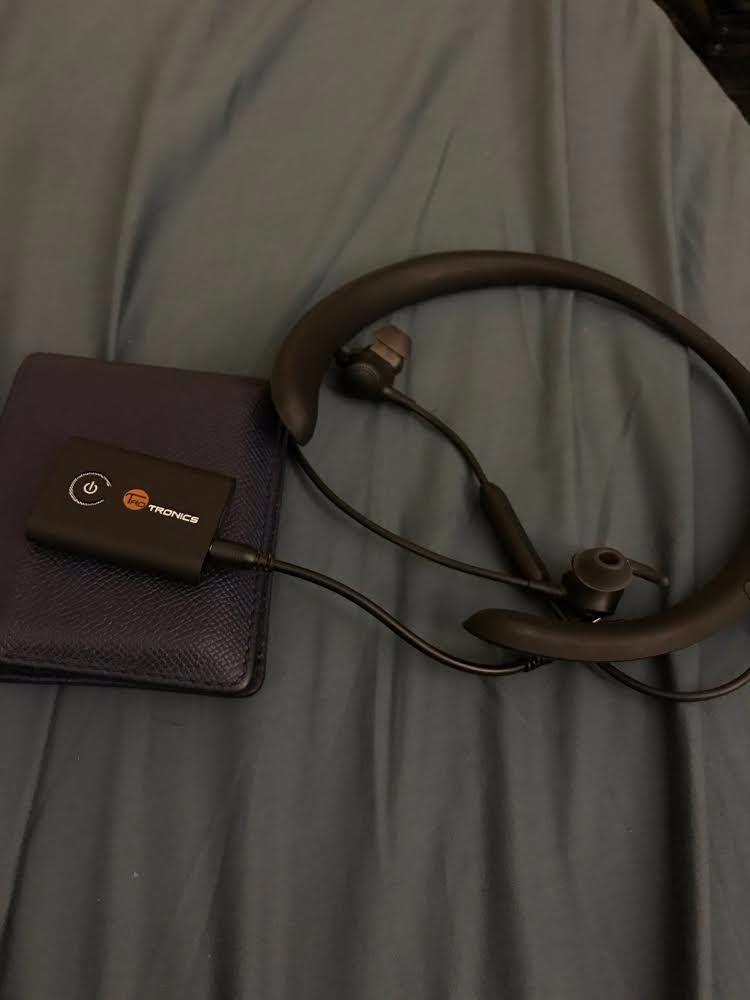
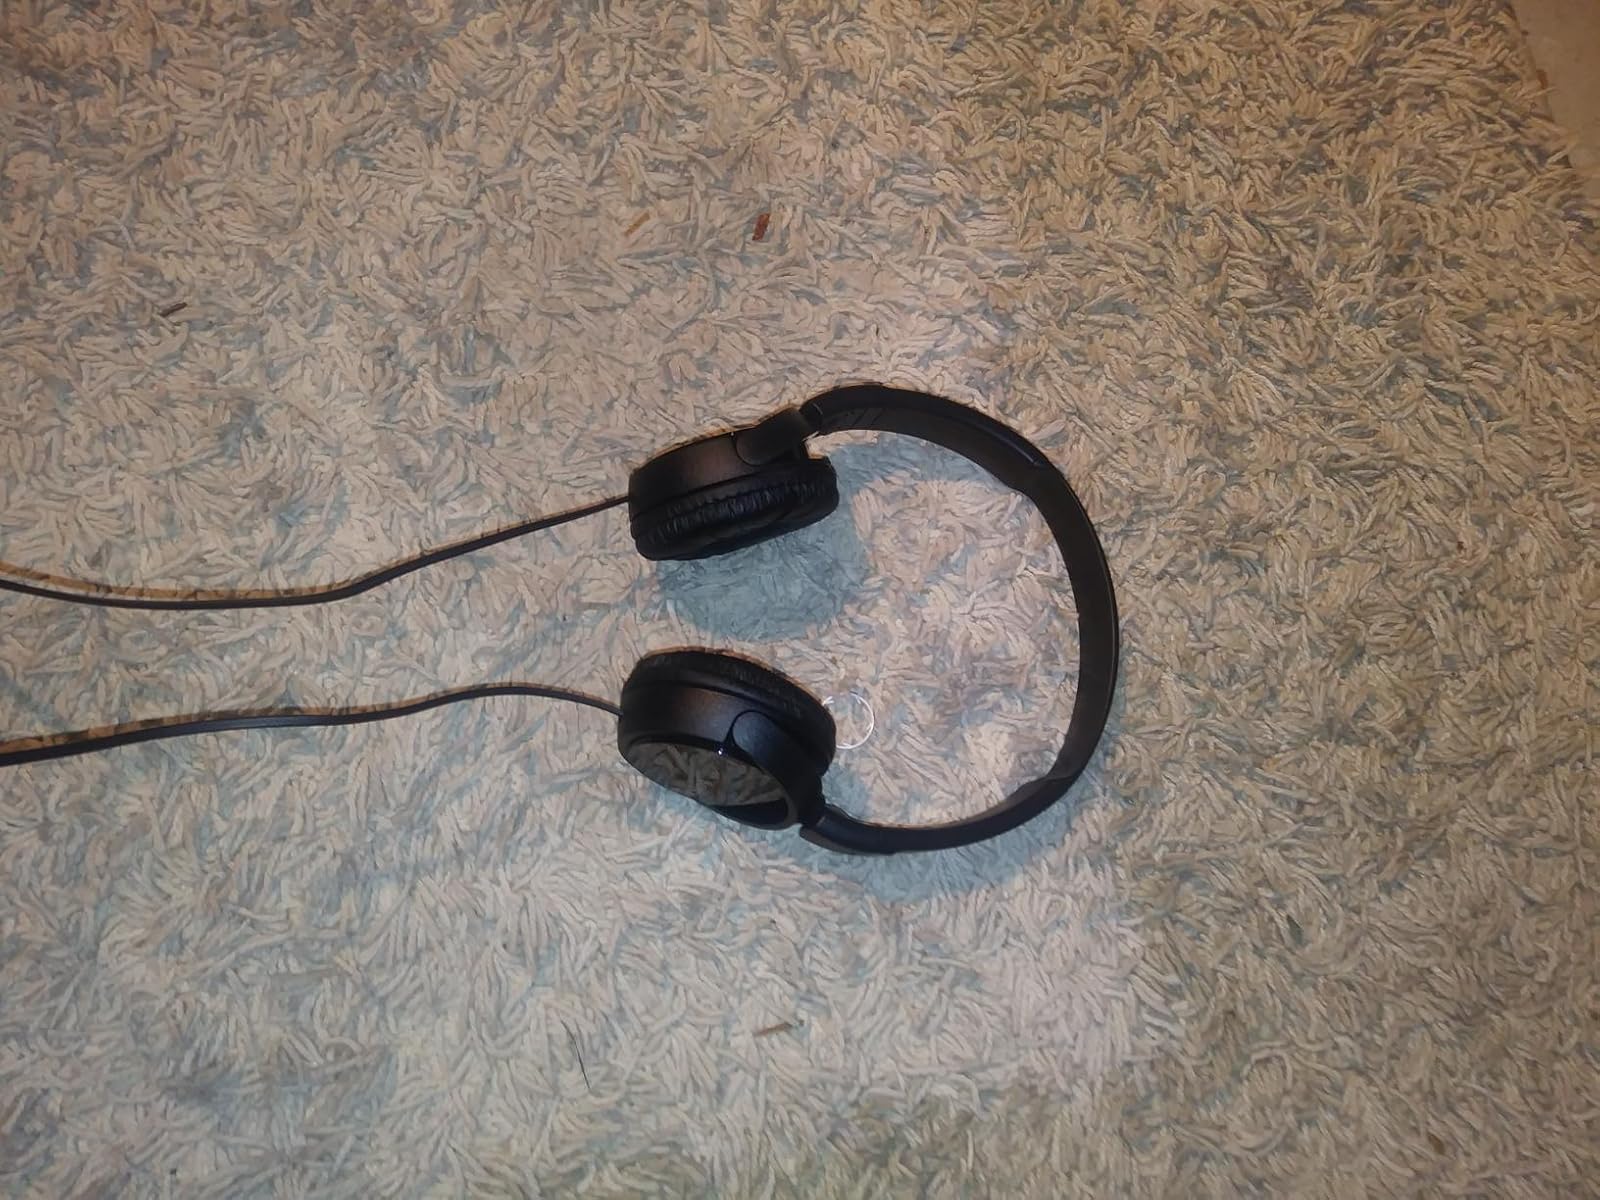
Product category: headphones
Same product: no